Photograph

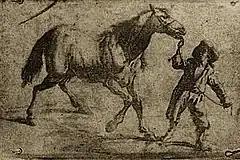
The earliest known surviving product of Nicéphore Niépce's heliography process, 1825. It is an ink on paper print and reproduces a 17th-century Flemish engraving showing a man leading a horse.

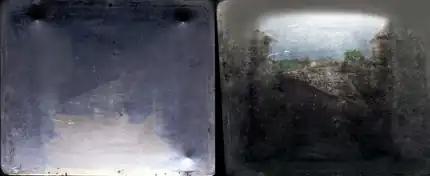
"View from the Window at Le Gras" (1826 or 1827), by Nicéphore Niépce, the earliest known surviving photograph of a real-world scene, made with a camera obscura. Original (left) and colorized reoriented enhancement (right).

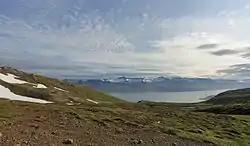
A modern-day photograph of an Icelandic landscape, captured on a personal camera

A photograph (also known as a photo, or more generically referred to as an "image" or "picture") is an image created by light falling on a photosensitive surface, usually photographic film or an electronic image sensor. The process and practice of creating such images is called photography.